Partition of Albania

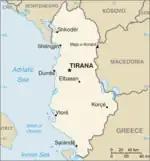
Any plans of partition of the Albanian state were unsuccessful and Albania retained its 1913 territories (pictured).

The borders of the Principality of Albania established in 1913 left a large number of ethnic Albanians outside the new state, and many of them fled or were forcibly driven inside the recognized borders of Albania. In Kosovo, Serbian troops attempted to alter the demographic makeup of the region through mass expulsions. Over 100,000 Albanians were expelled from Kosovo during 1918-1941.